Capture of Tiberias (1918)

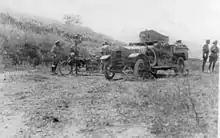
A Light Armoured Car Patrol in Samarian hills September 1918

Early in the afternoon of 25 September, the Australian Mounted Division, less the 4th Light Horse Brigade which was at Samakh, departed Afulah. A regiment of the 3rd Light Horse Brigade, supported by two armoured cars from the 12th Light Armoured Motor Battery, was ordered to reconnoitre Tiberias, ahead of the division. The division concentrated at Kafr Kanna also known as Cana, about east of Nazareth at about 22:00. Meanwhile, a squadron of the 12th Light Horse Regiment of the 4th Light Horse Brigade advanced from Samakh along the shore of the Sea of Galilee towards Tiberias.